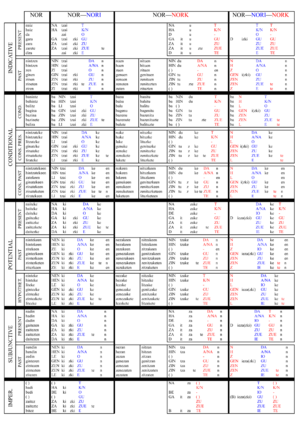
Le basque est la langue traditionnelle du peuple autochtone des Basques, parlée au Pays basque. C'est le seul isolat encore vivant parmi toutes les langues en Europe, tant du point de vue génétique que du point de vue typologique. De type ergatif et agglutinant, le basque, appelé aquitain dans l'Antiquité et lingua Navarrorum au Moyen Âge, est la langue d'Europe occidentale la plus ancienne in situ, encore vivante.